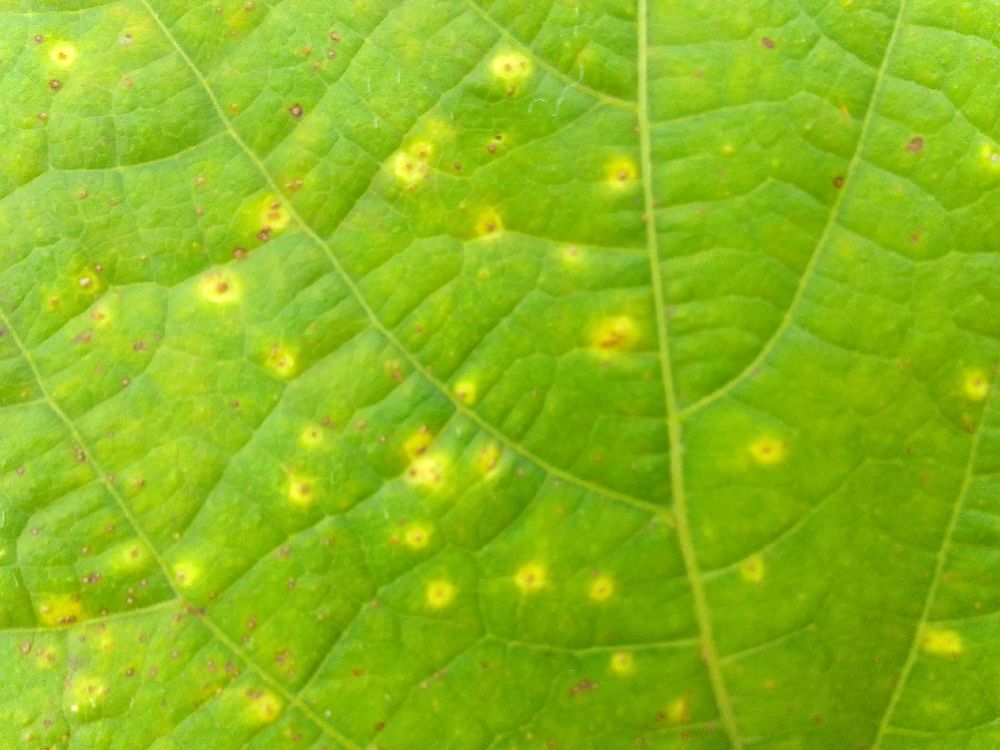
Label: rust